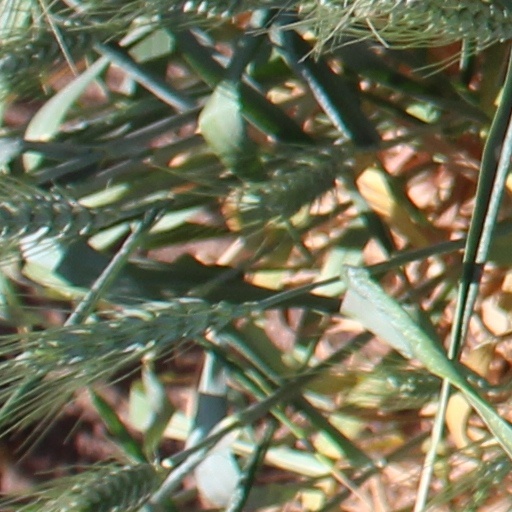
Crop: wheat